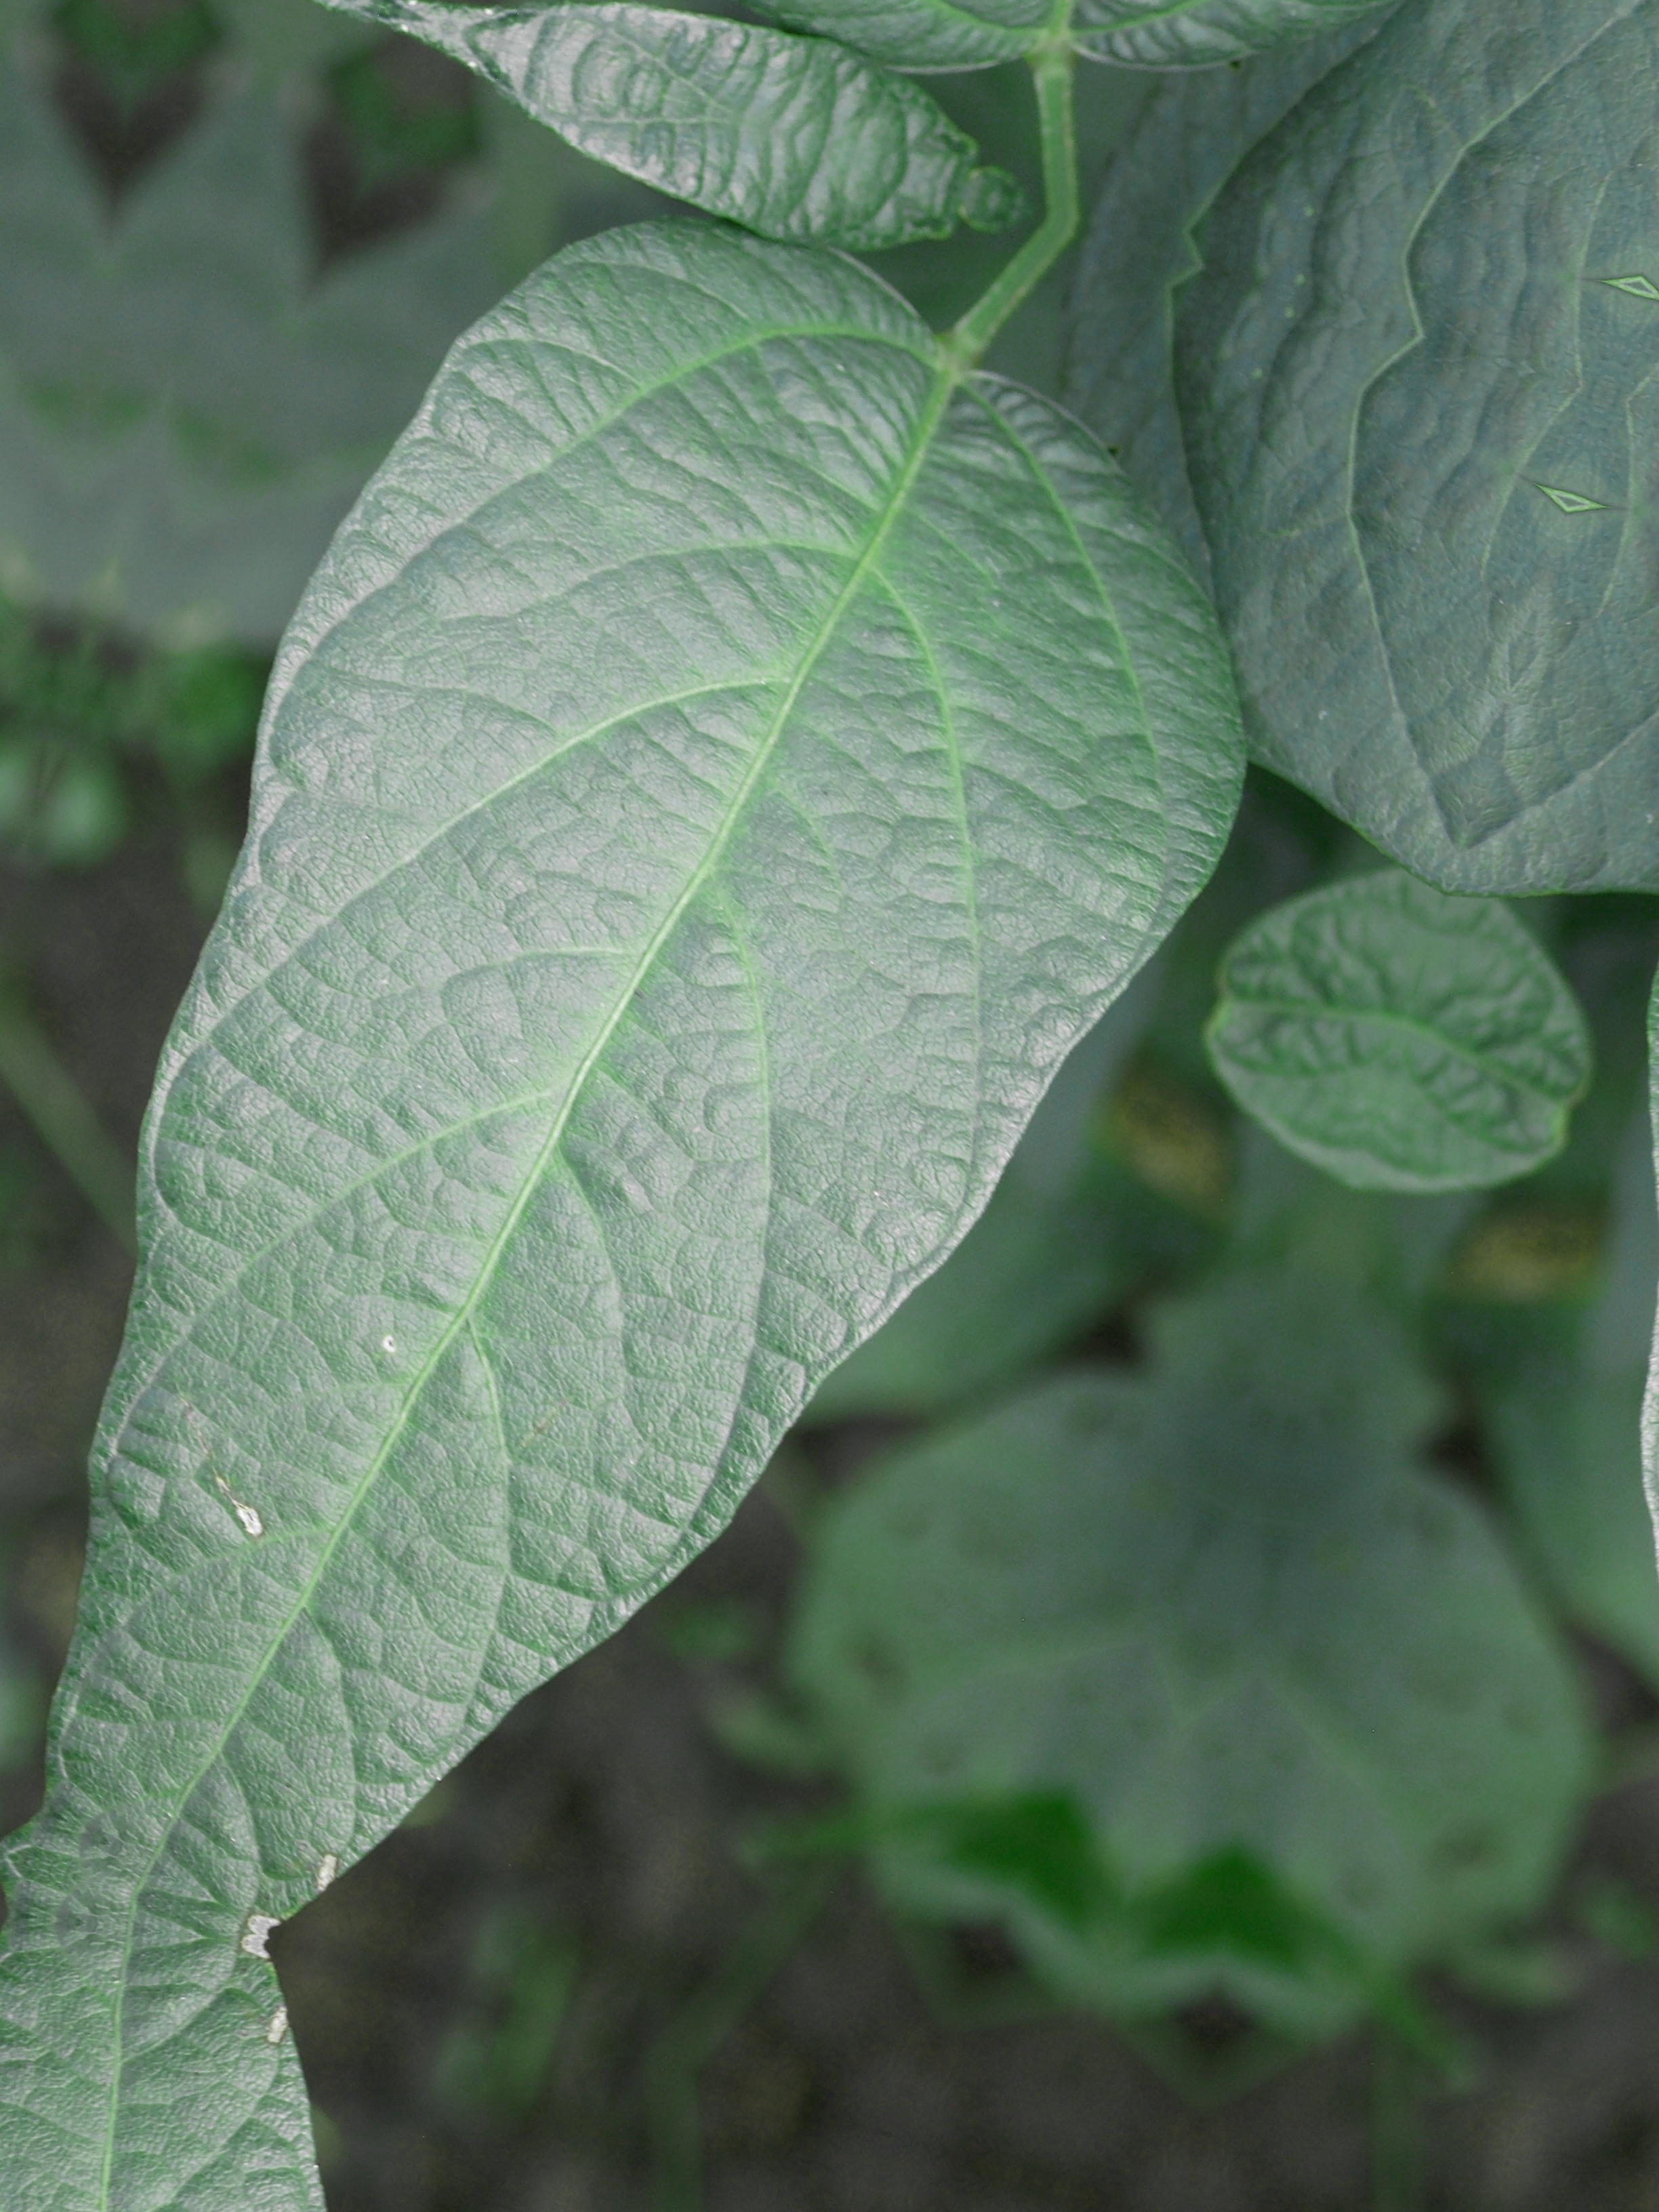
Label: Healthy